True Detective season 1

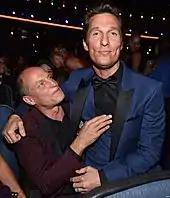
Harrelson (left) and McConaughey (right) at the 66th Primetime Emmy Awards

Another major topic of discussion among critics has been "True Detective" auteurist sensibility. Auteurism (from the French "auteur", "author") is a critical framework in which films (or other works of art) are assessed as reflections of the personal vision of individual authors, typically the director or writer. Authorship of a television series is most commonly ascribed to the showrunner, usually a creator of a series who fills a dual role as head writer and executive producer. For example, the crime drama "Twin Peaks" (1990–91) is often interpreted as a product of the contrasting visions of its co-creators, David Lynch and Mark Frost, each of whom exercised varying degrees of control over the course of its first two seasons and later sequels. Colin Robertson at "The List" saw "Twin Peaks" as the most notable artistic antecedent to "True Detective" first season, seeing that both shows challenge generic crime drama cliches and "use the genre conventions of a whodunnit-style mystery as a sublimely subversive diving board, and leap off from there to tell a broader story."